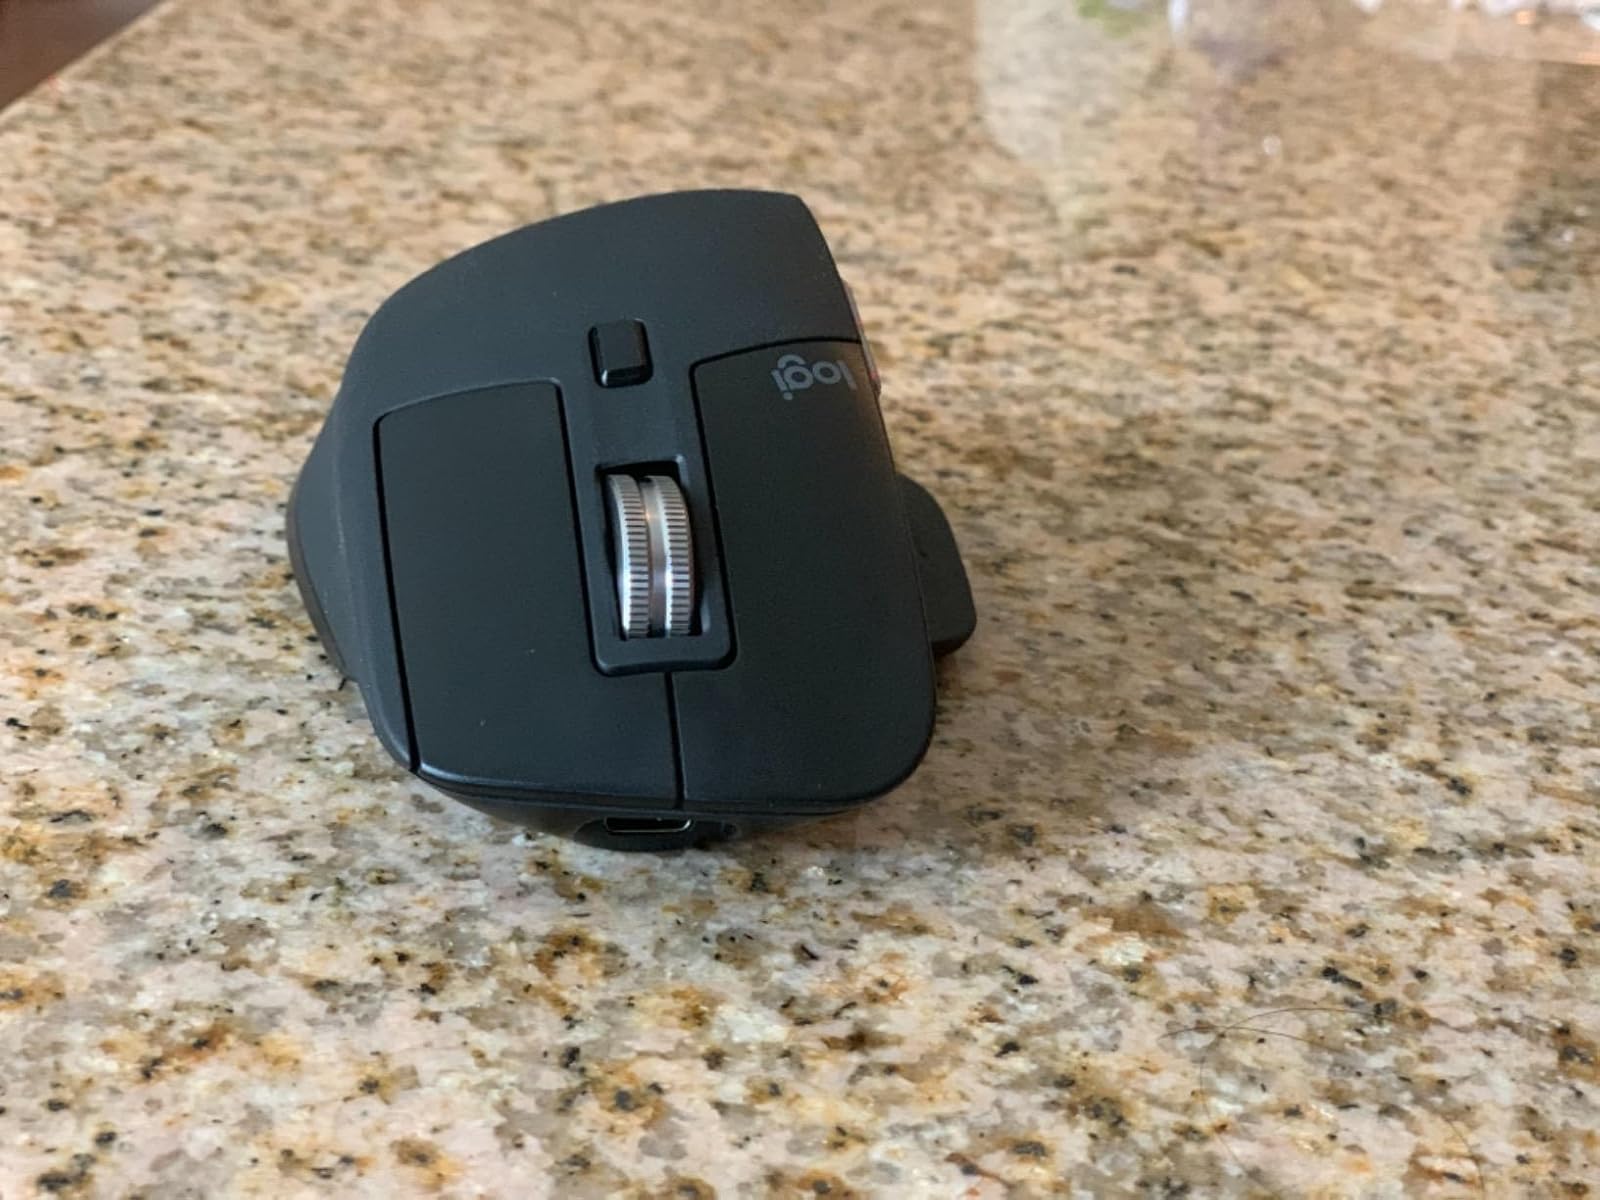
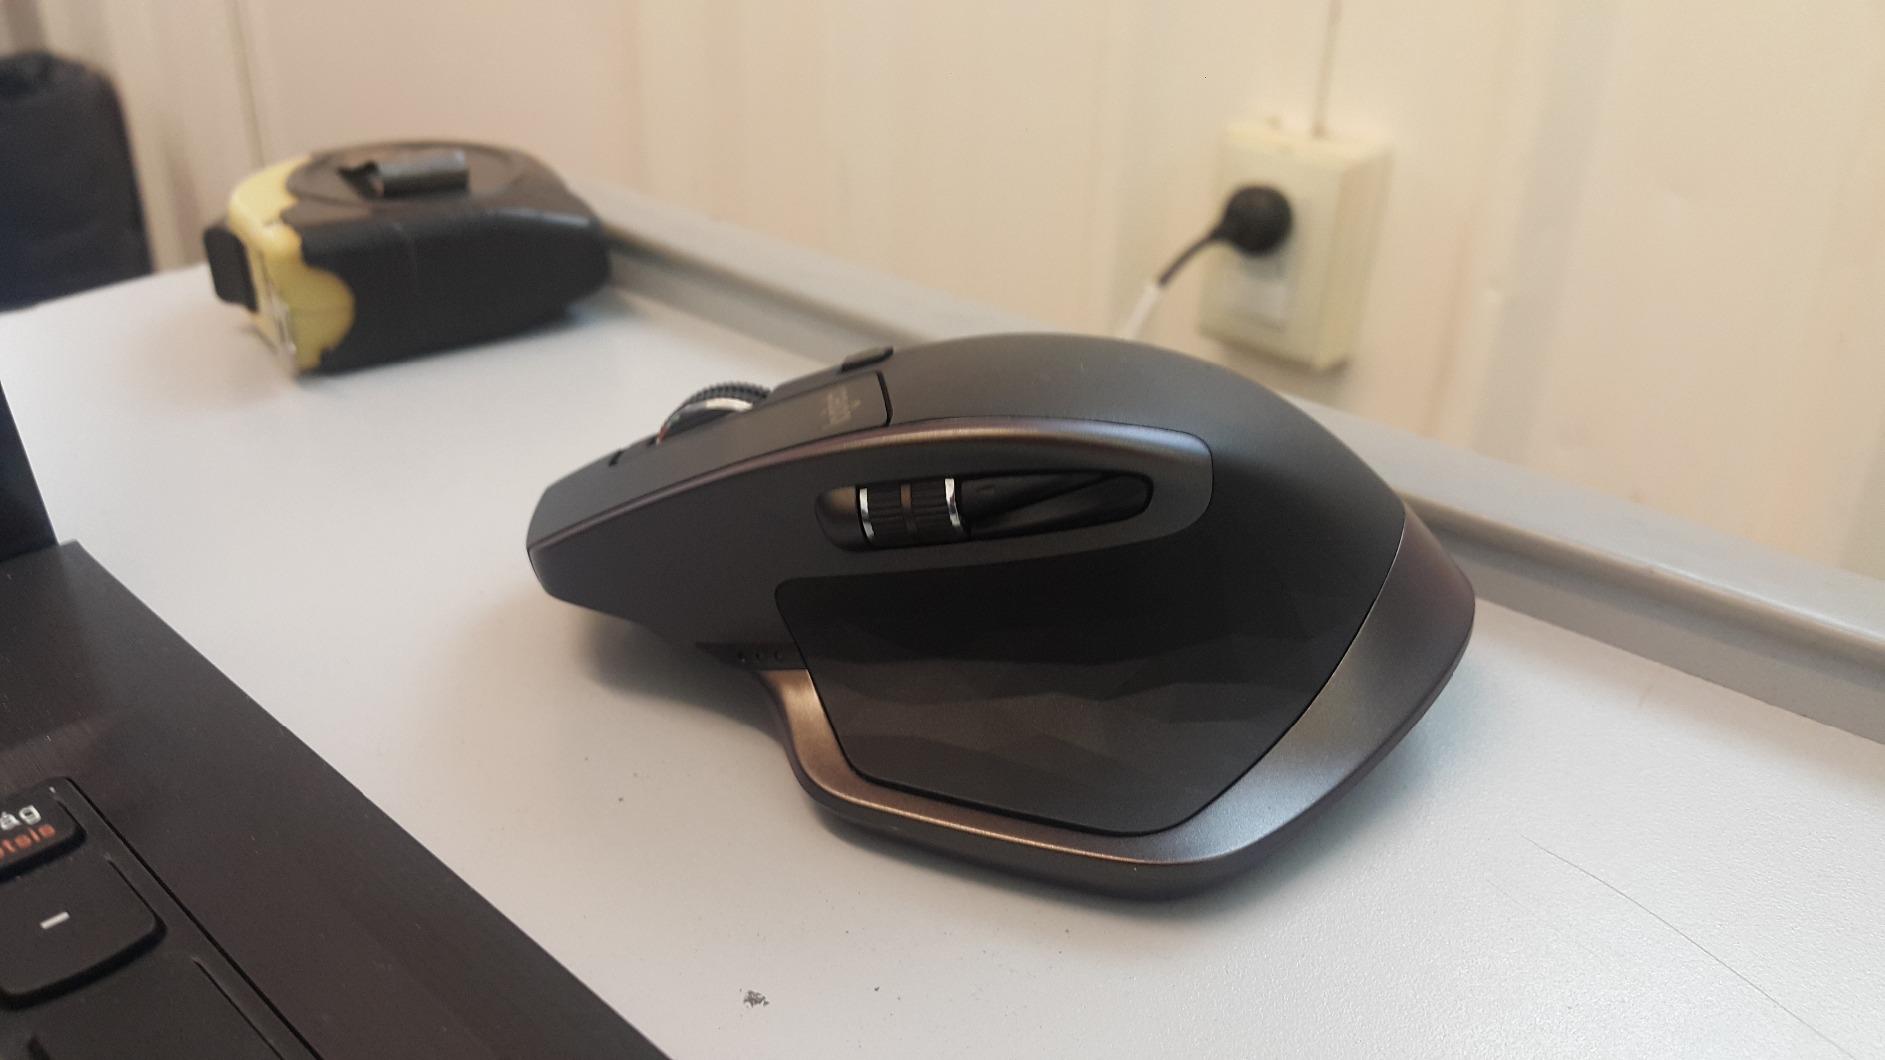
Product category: mouse
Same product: no